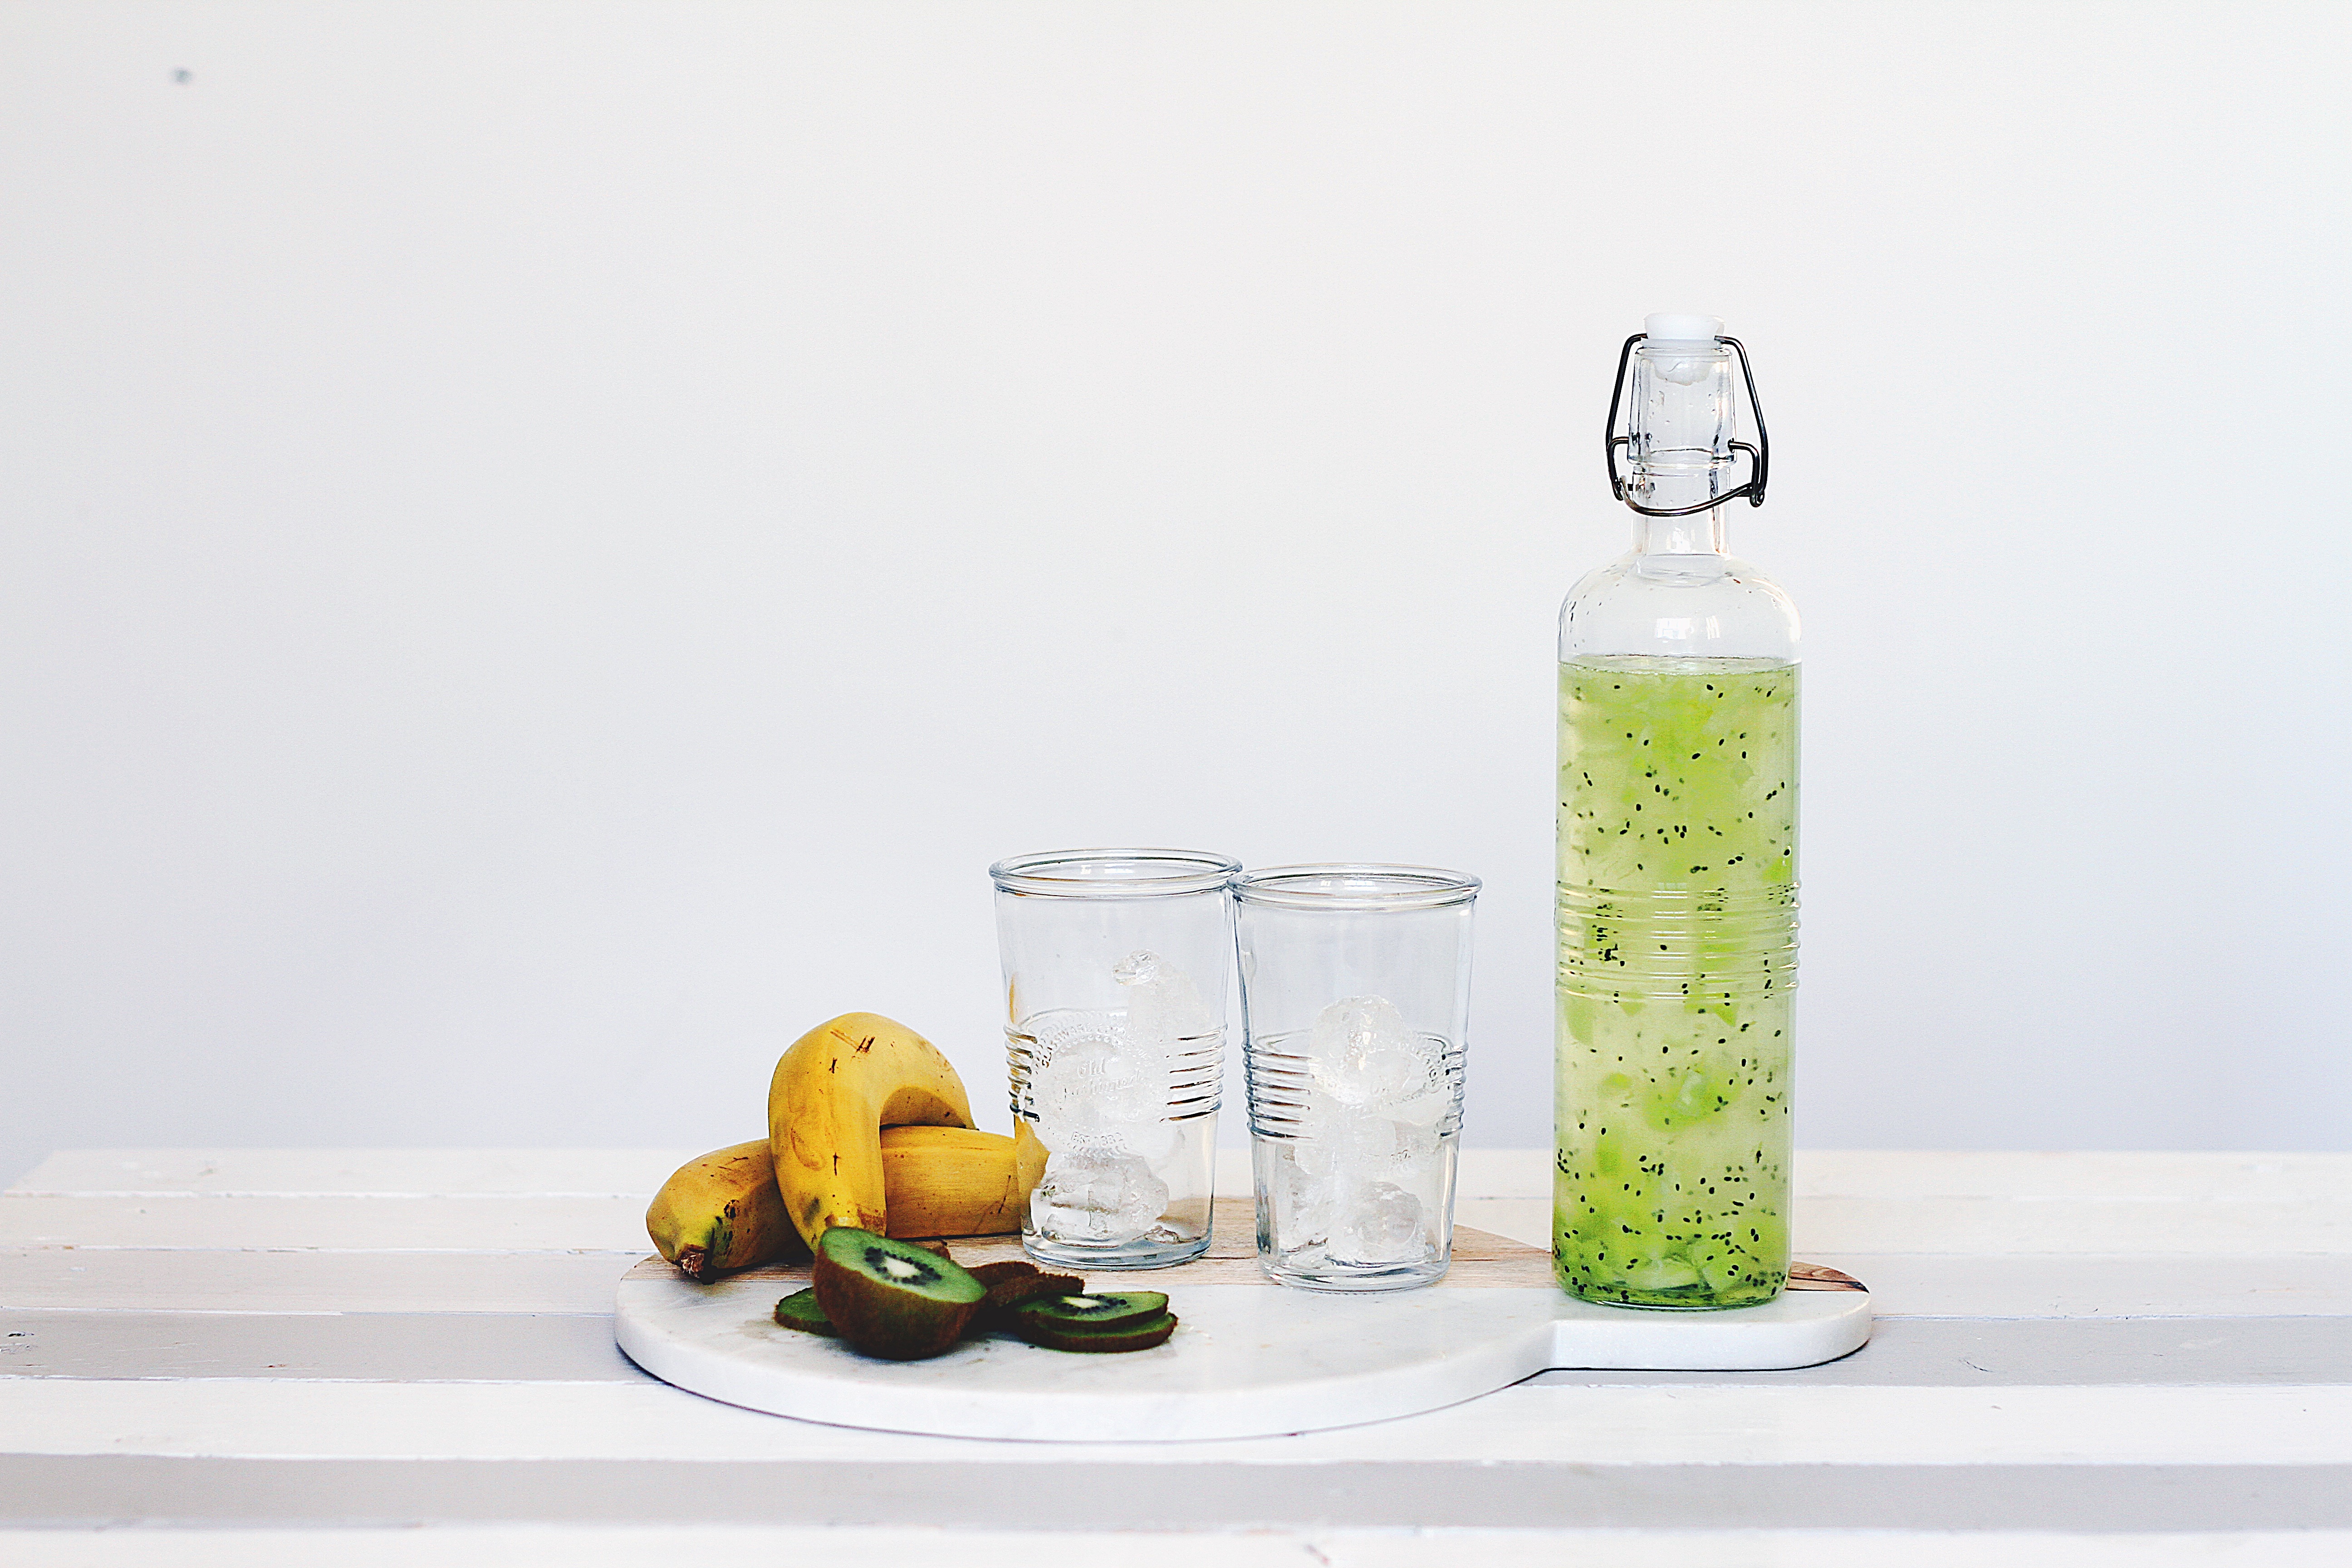
glass, produce, drink, bottle, banana, lighting, juice, glass bottle, product, kiwi, distilled beverage